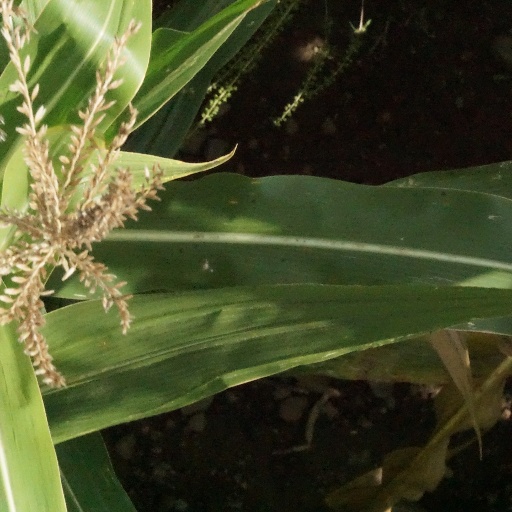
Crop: maize; corn